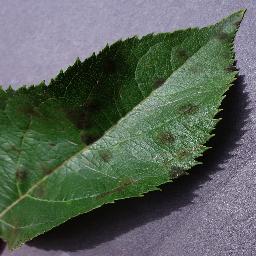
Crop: apple
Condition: scab